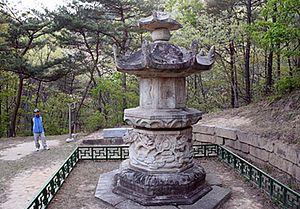
Les trésors nationaux de Corée du Sud sont un ensemble d'objets et de bâtiments qui ont été reconnus par le gouvernement sud-coréen pour leur exceptionnelle valeur historique, artistique et culturelle.